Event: Nepal Earthquake
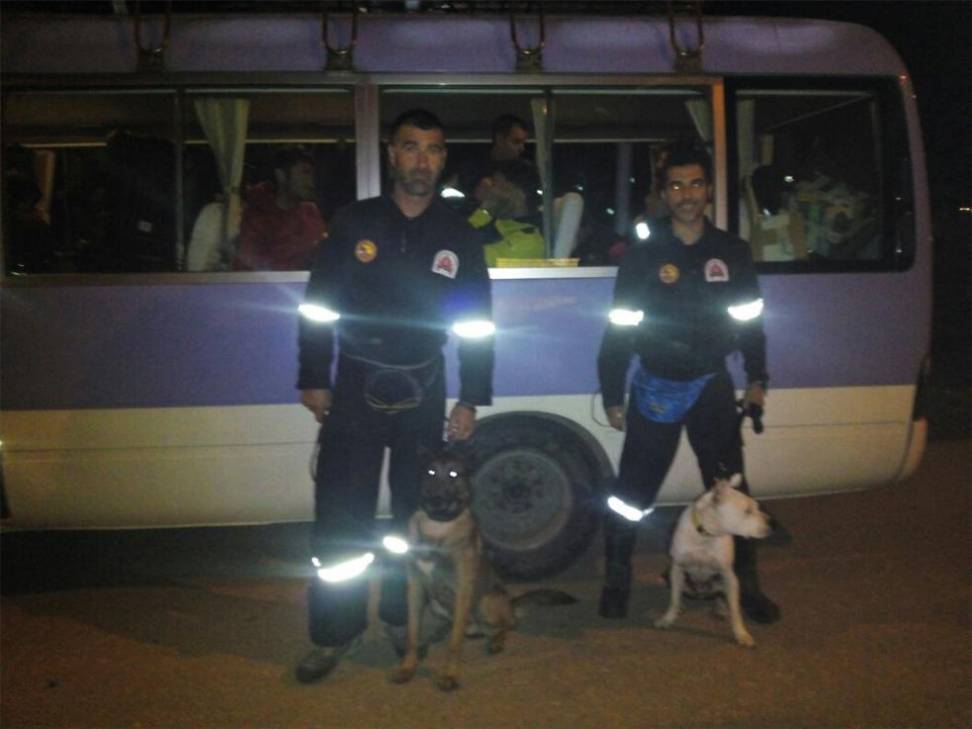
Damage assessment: no_damage